Ally Ewing

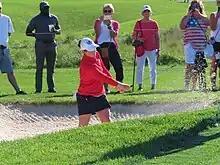
Ewing at the 2021 Solheim Cup

Ally Leigh Ewing (née McDonald, born October 25, 1992) is an American retired professional golfer who played on the LPGA Tour.